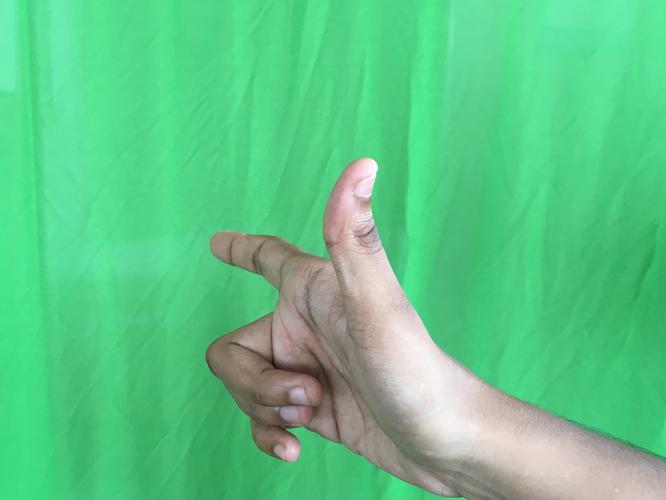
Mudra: Chandrakala
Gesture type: single_hand